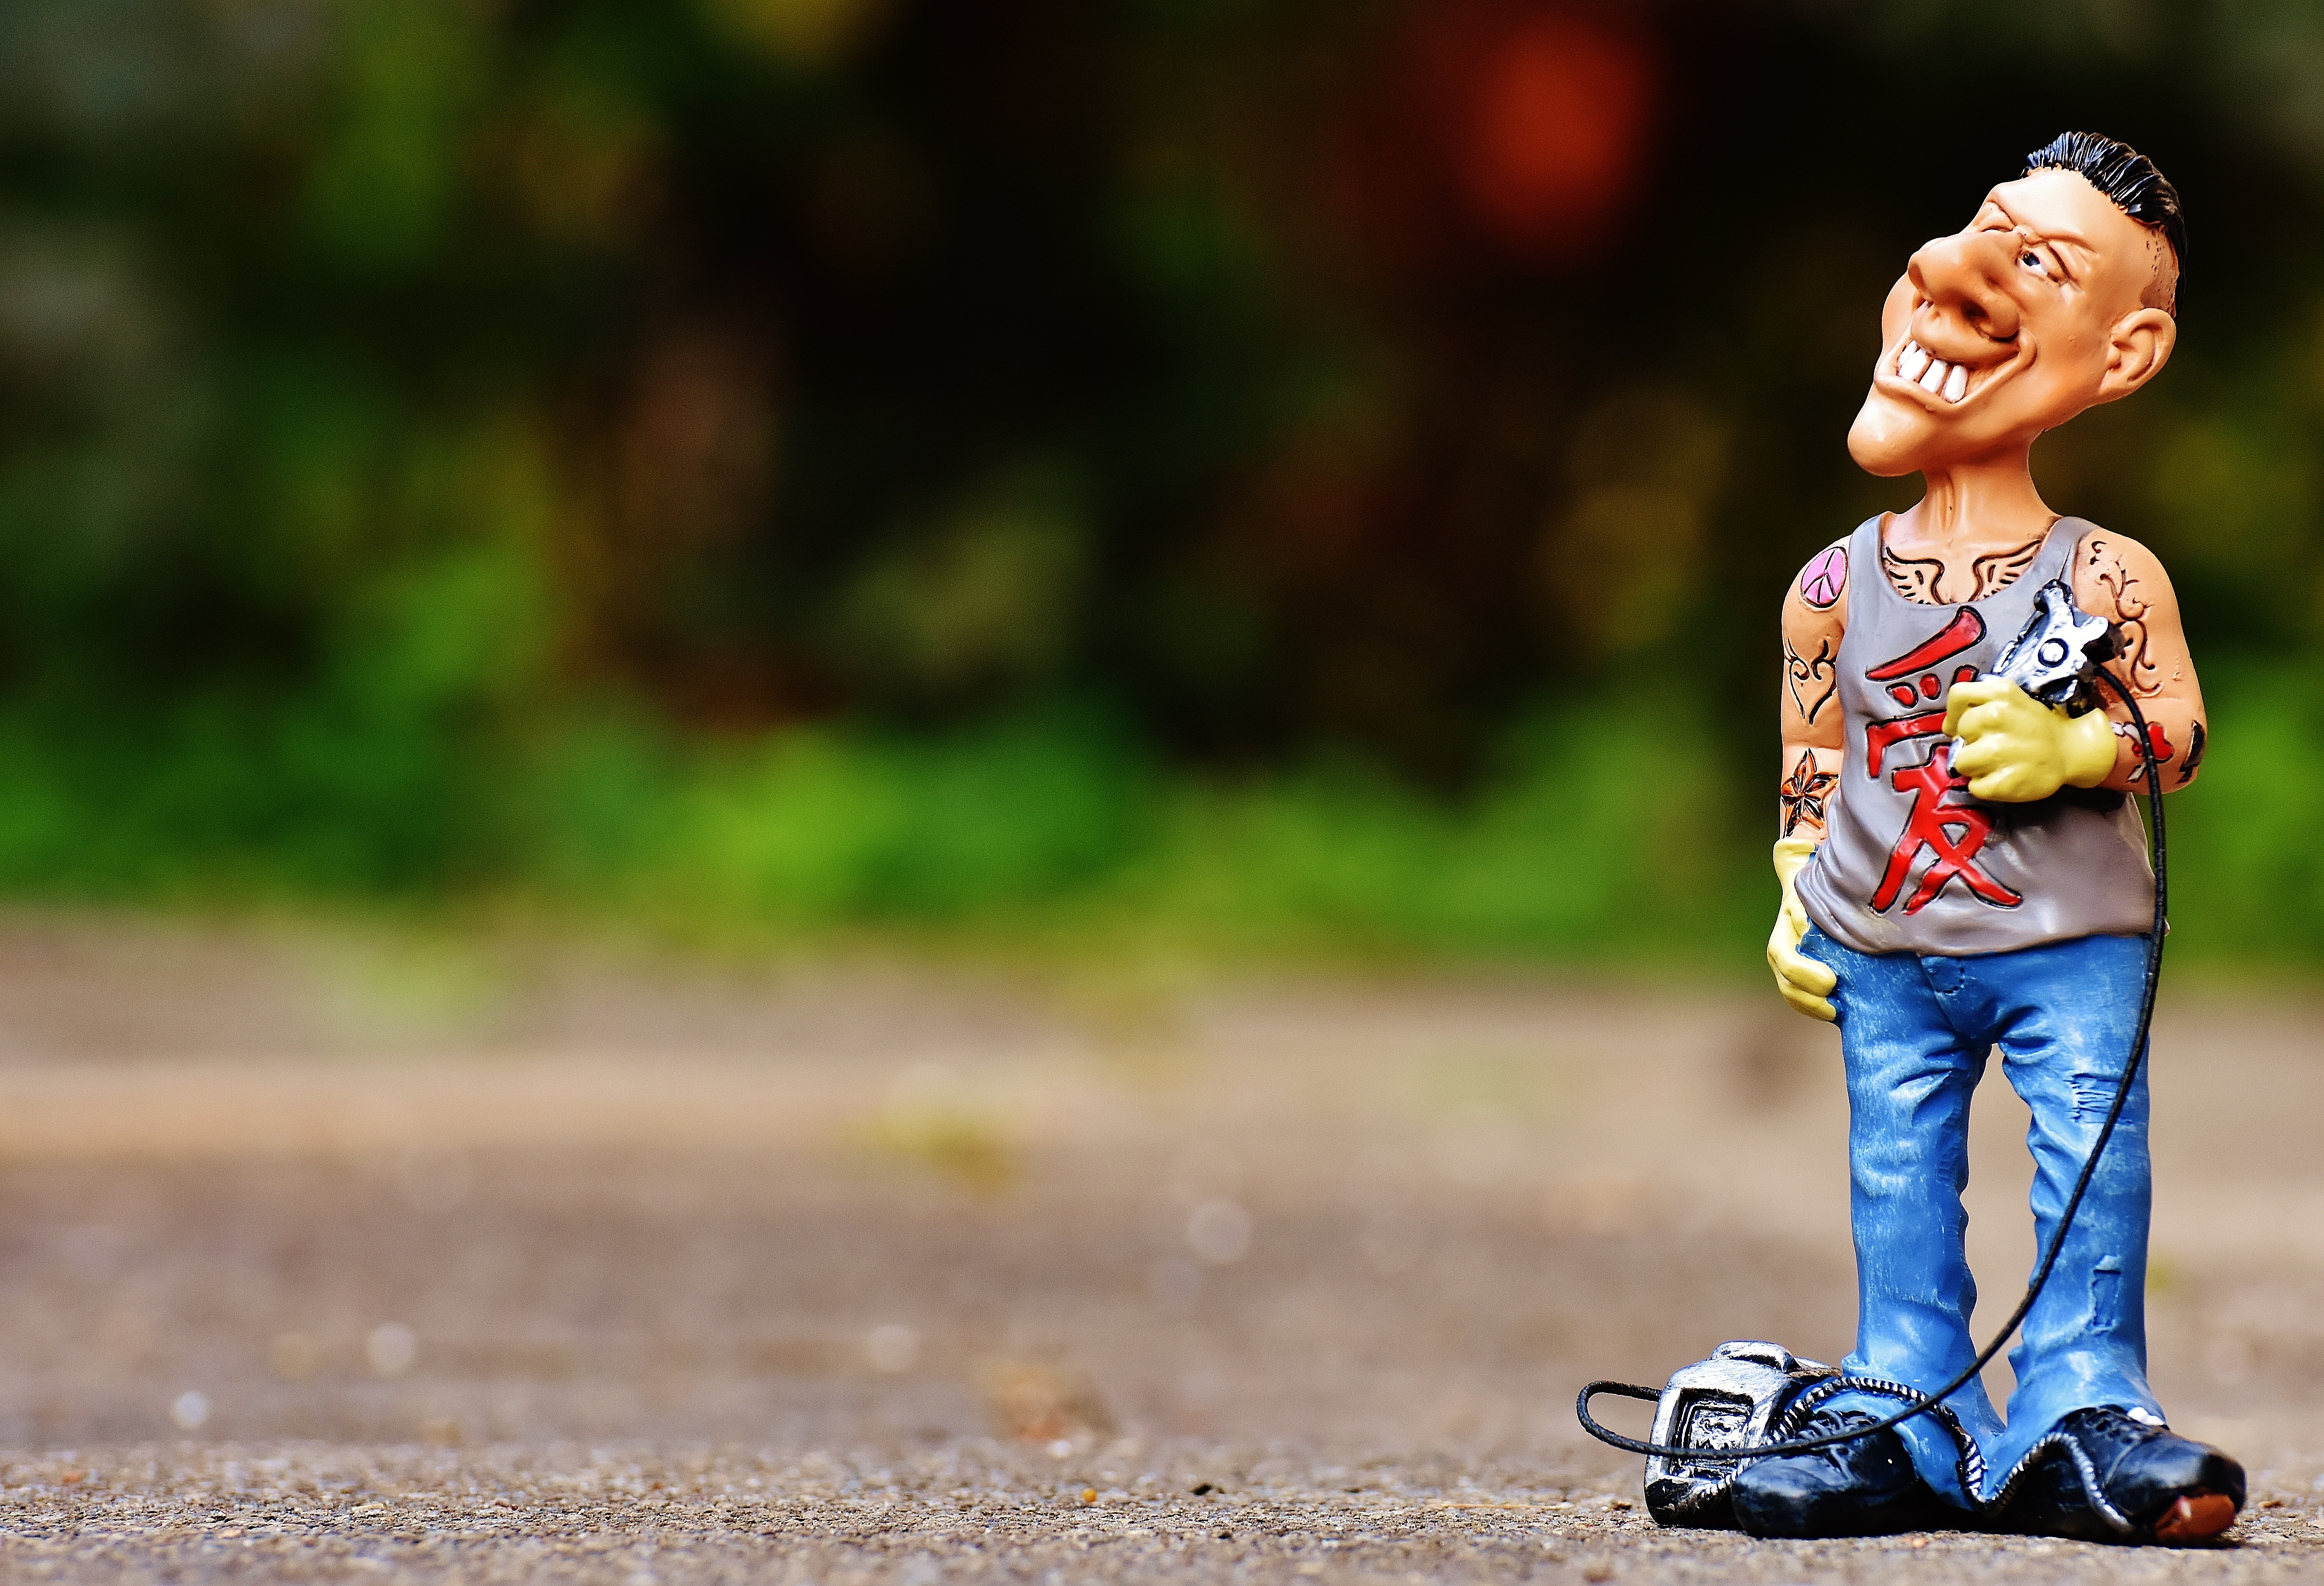
man, people, photography, decoration, spring, tattoo, autumn, child, season, fig, deco, toddler, photograph, funny, tattoo artist